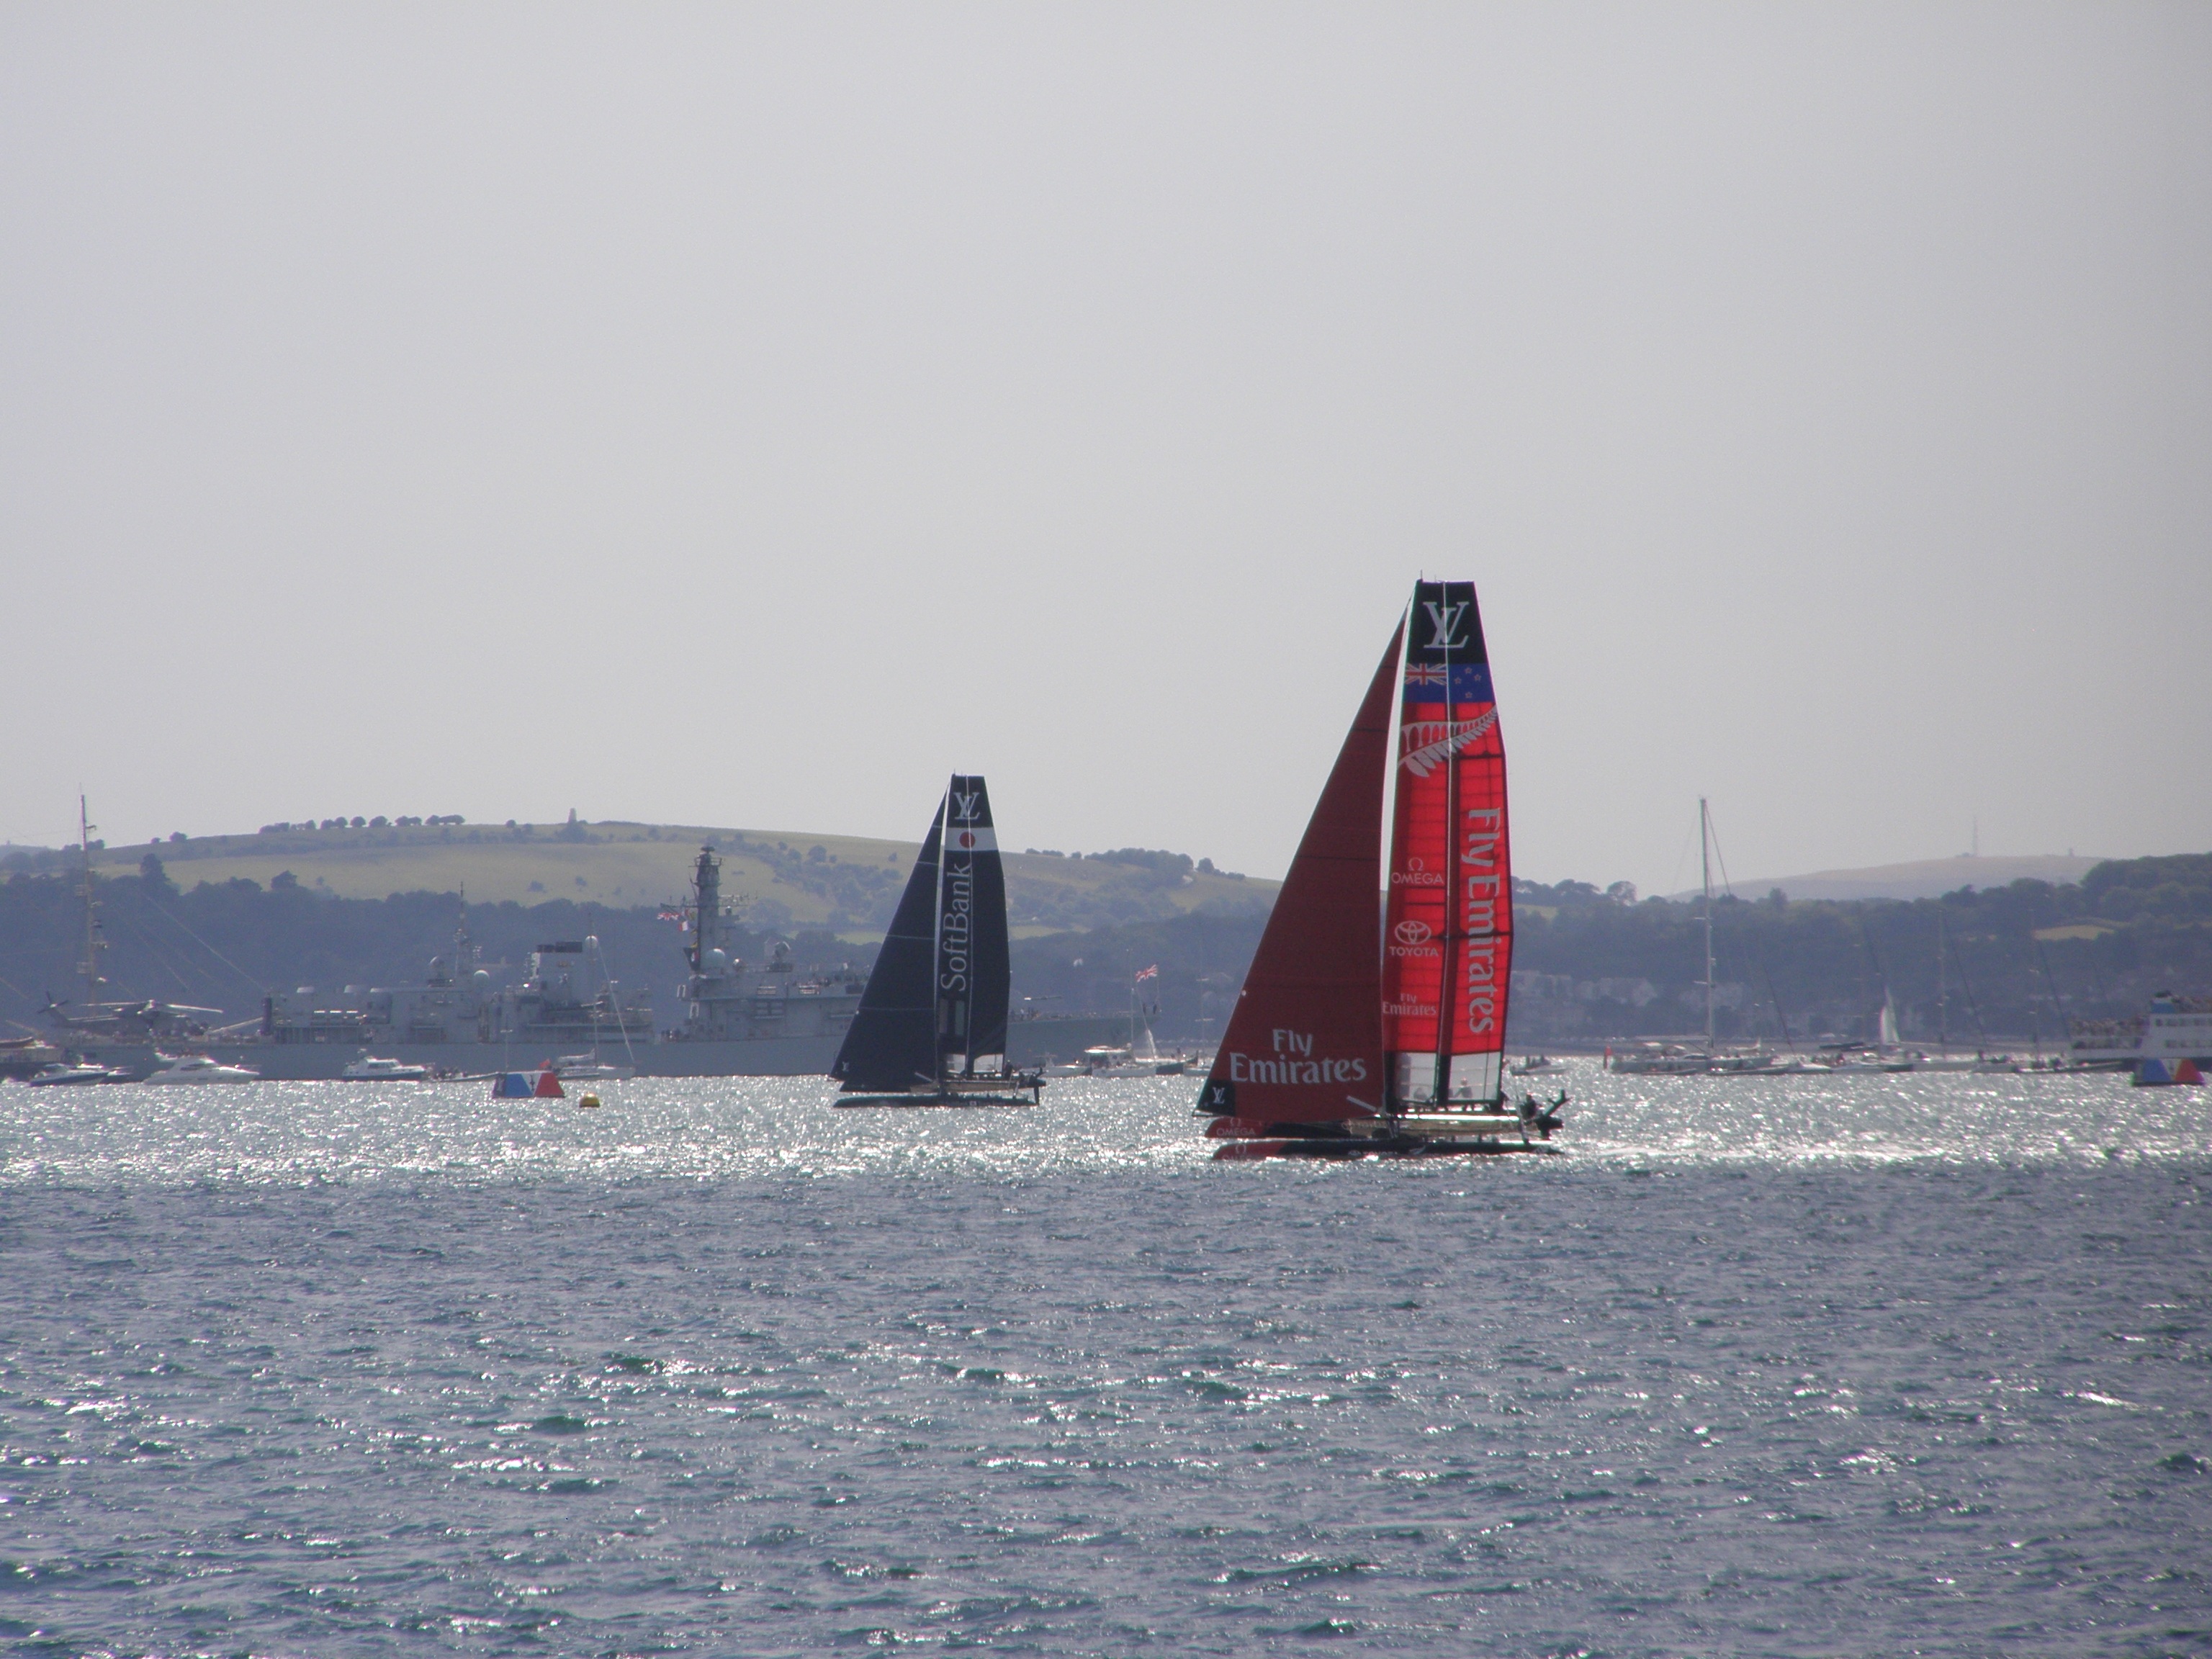
sea, boat, wind, vehicle, sailing, sailboat, sports, sail, watercraft, sailing ship, america's cup racing portsmouth, america's cup racing, yacht racing, windsports, dinghy sailing, sailboat racing